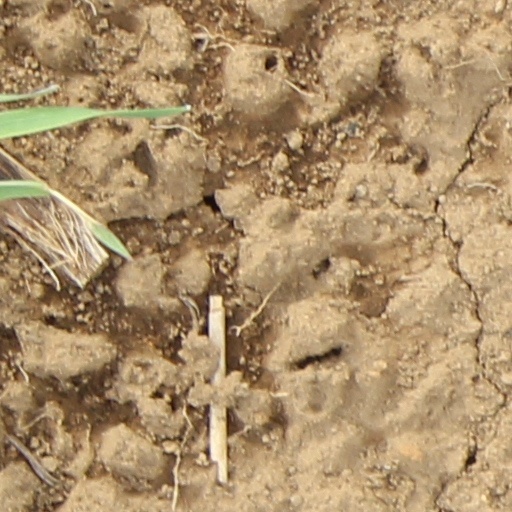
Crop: wheat